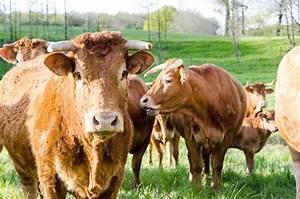
cow